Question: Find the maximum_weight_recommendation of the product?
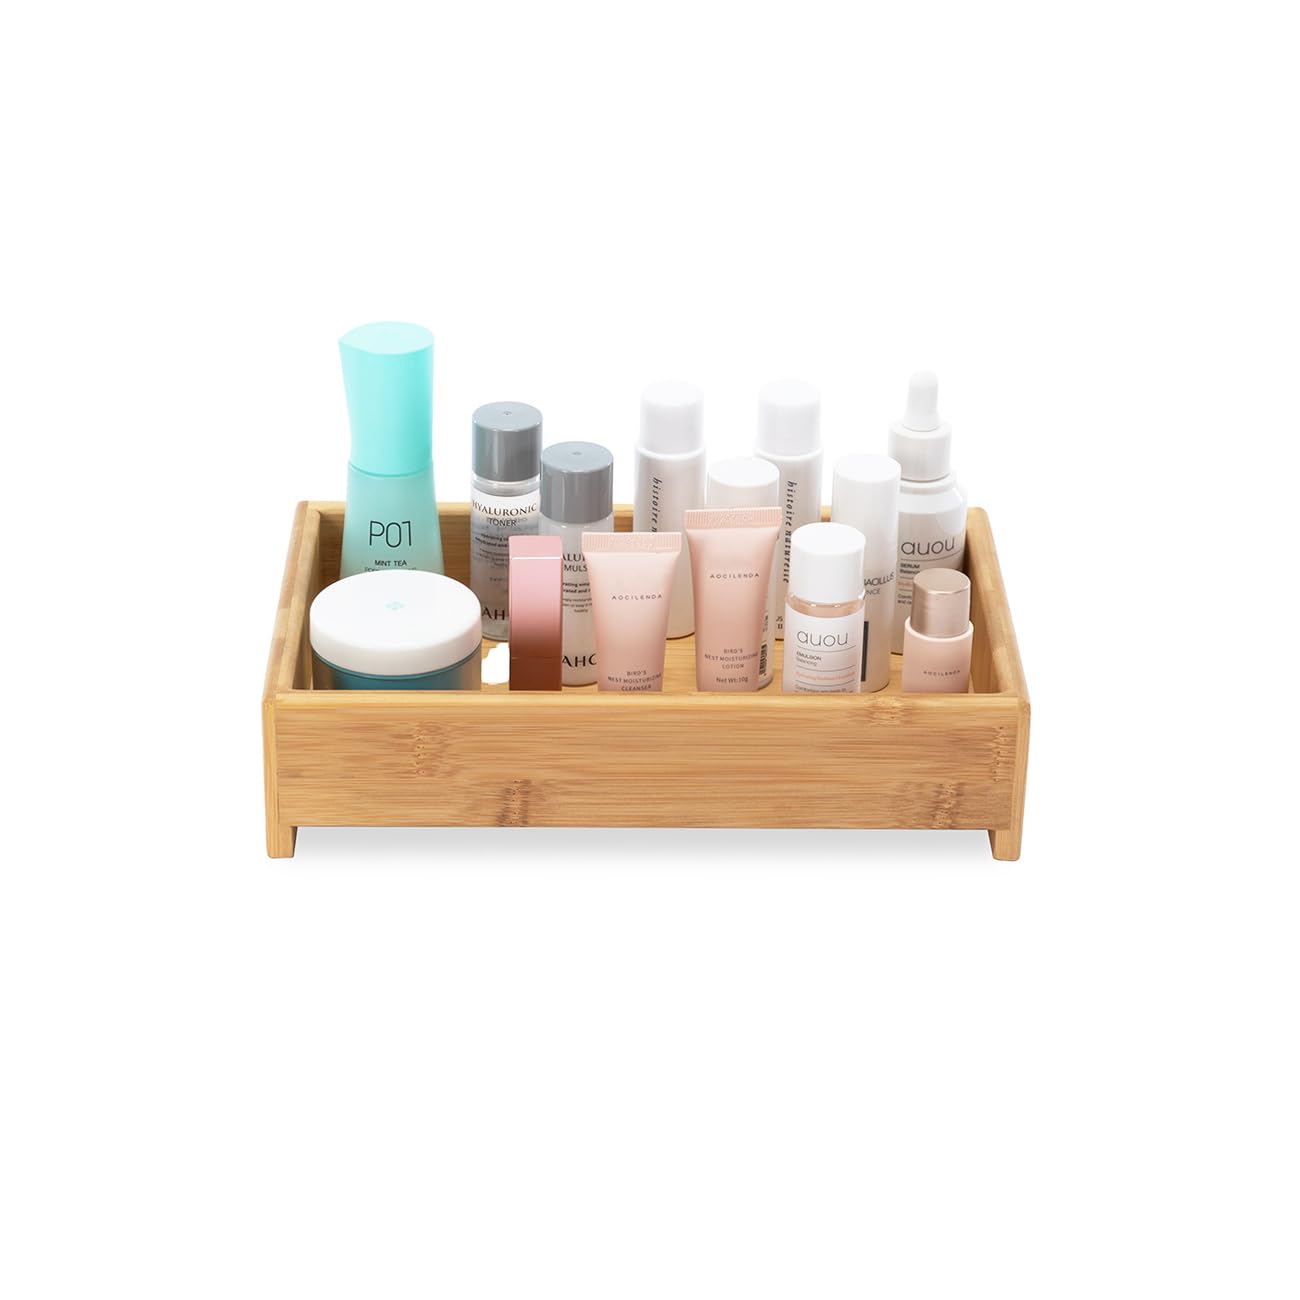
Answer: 10.0 milligram